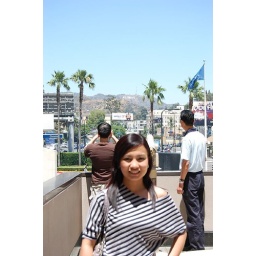
The kodak theater - hollywood sign in the background